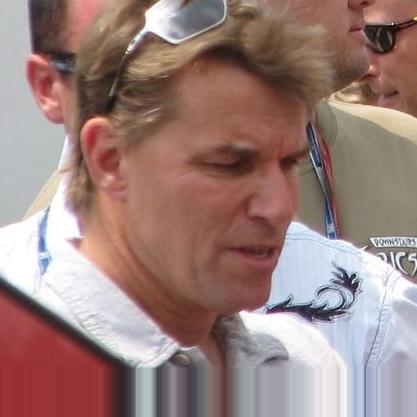
Age: 52